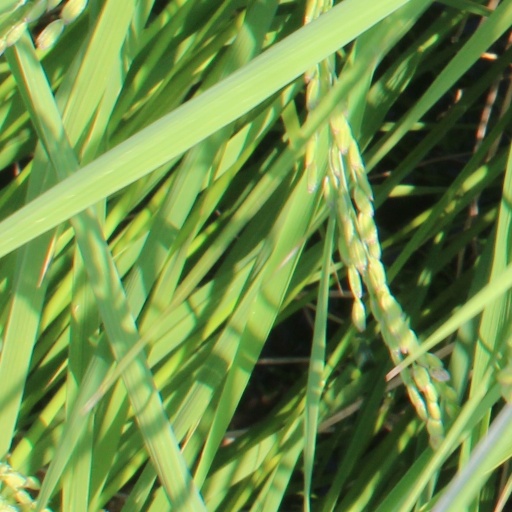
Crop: rice